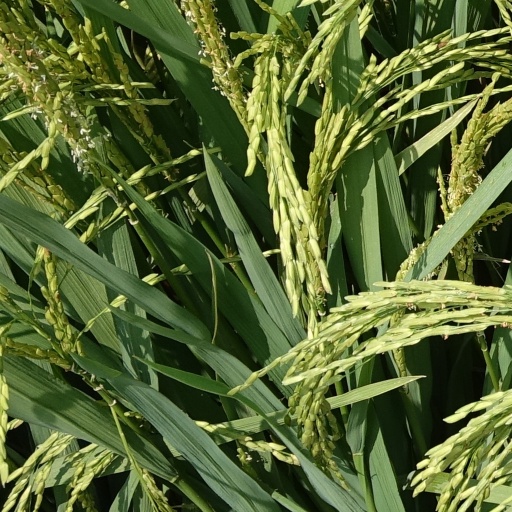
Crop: rice